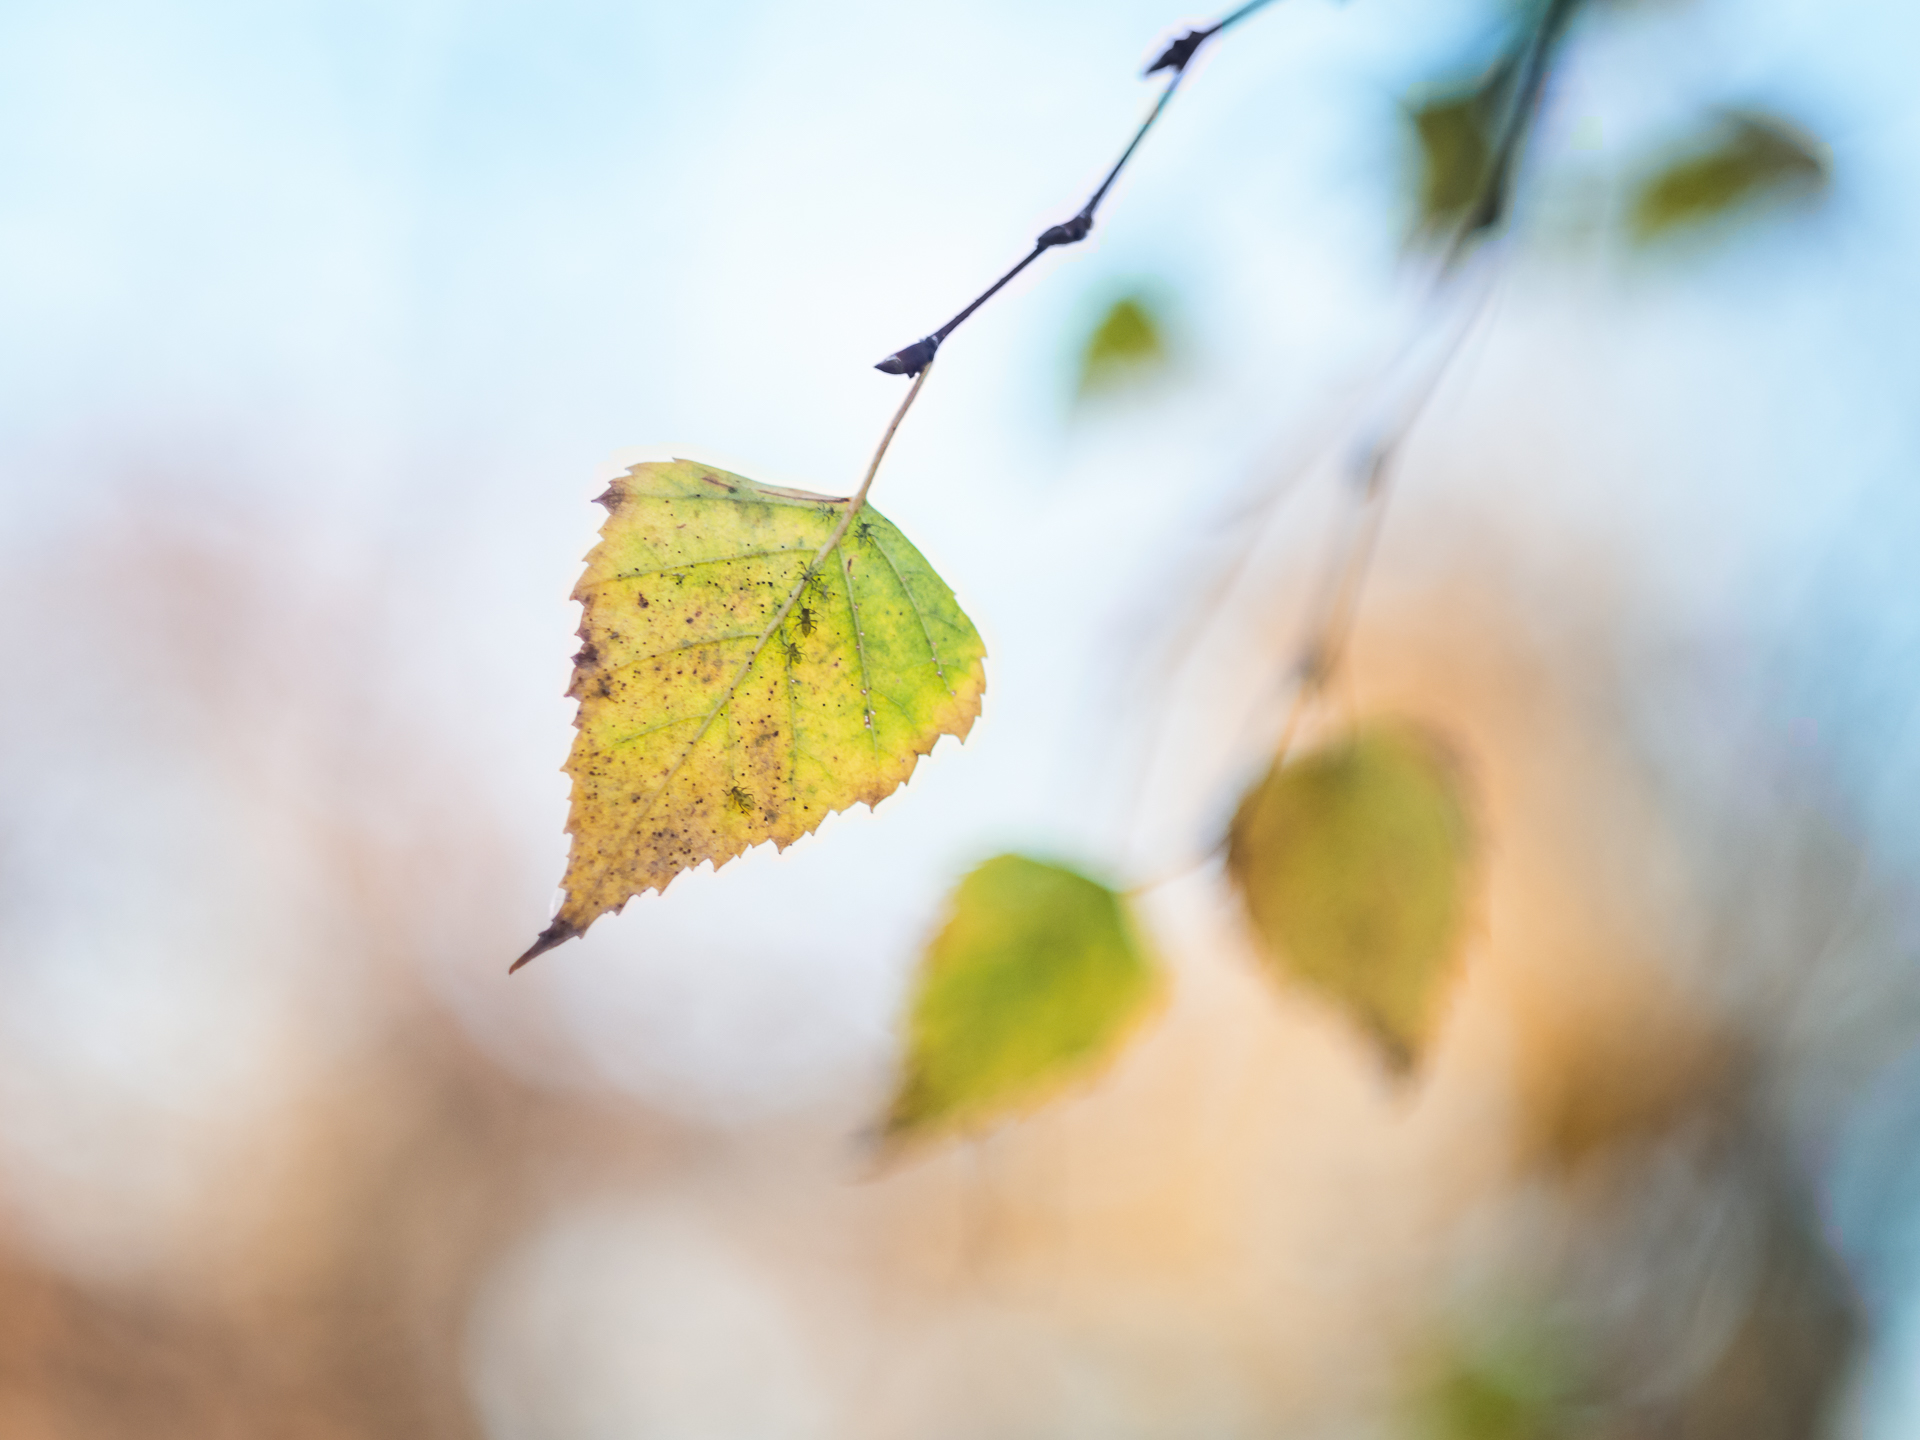
tree, nature, branch, blossom, bokeh, plant, photography, sunlight, morning, leaf, fall, flower, petal, foliage, green, color, autumn, park, yellow, flora, season, close up, leaves, outdoors, dof, vintagelens, helios, gx8, panasoniclumixgx8, apeach, anjapietsch, mftm43lumixpanasonic, microfourthird, helios442, macro photography, plant stem